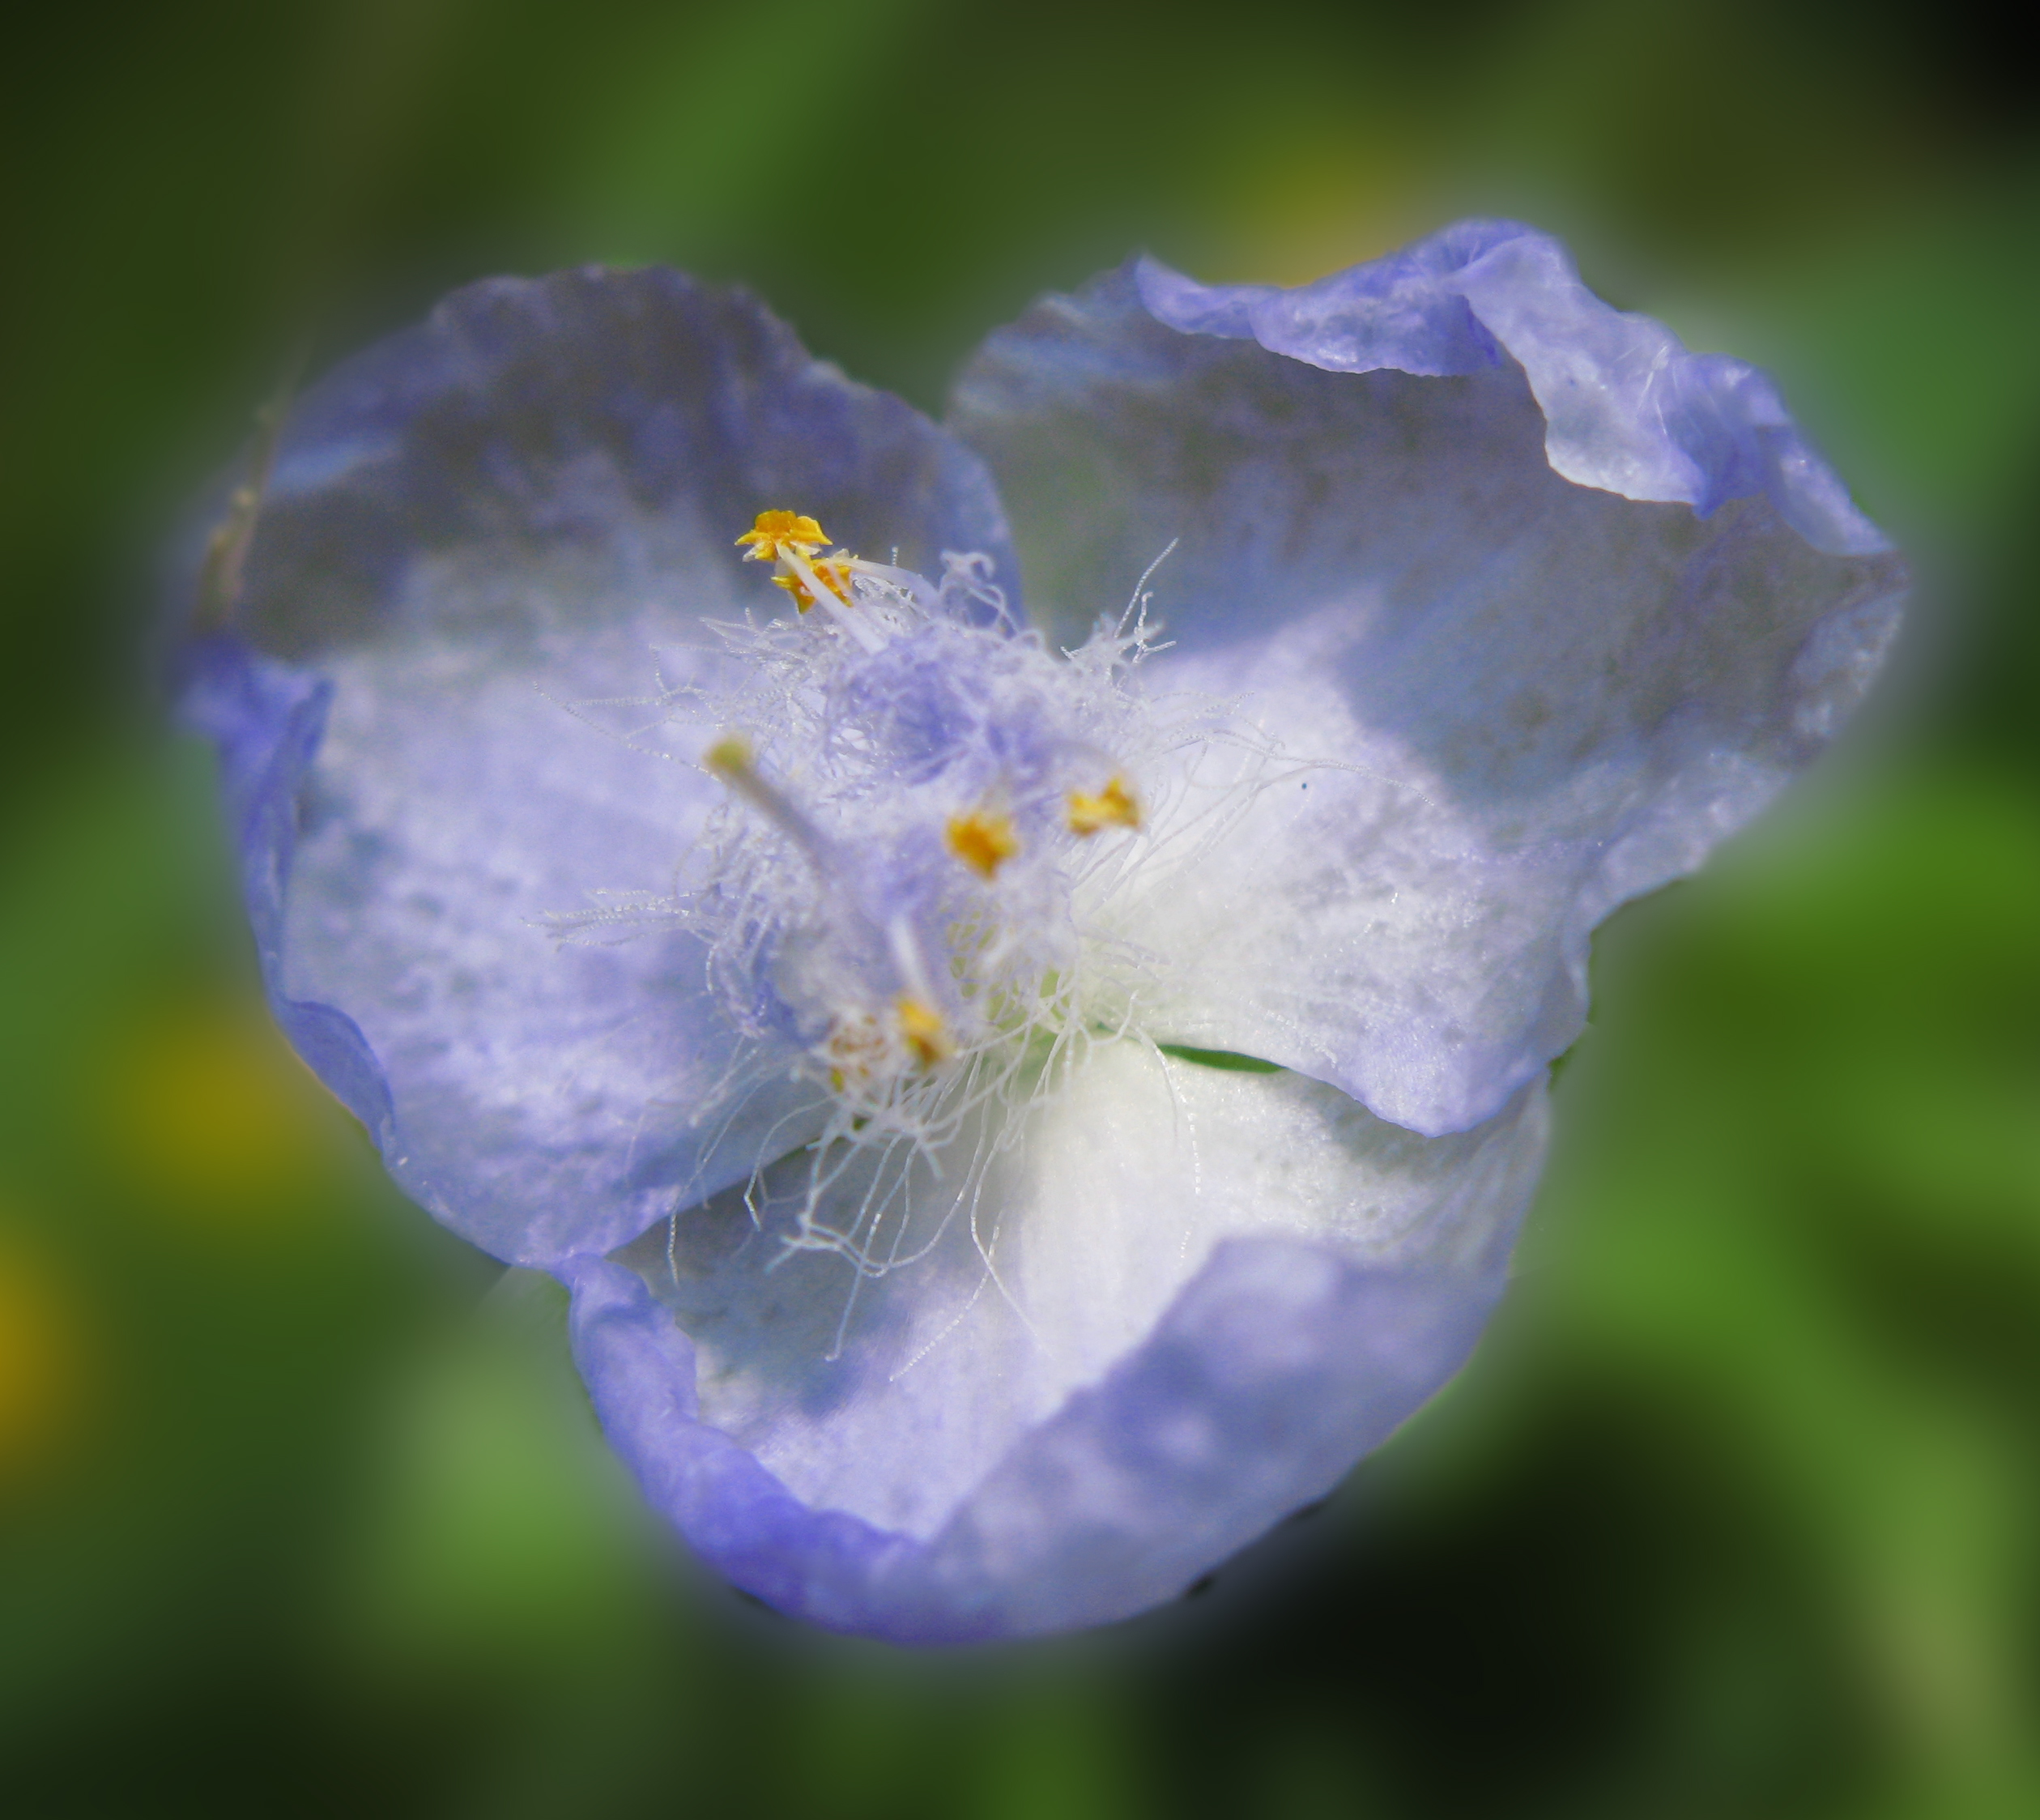
nature, blossom, plant, photography, flower, petal, high, blue, flora, wildflower, close up, forget me not, hires, flowerpicturesnolimits, hi, res, g7, macro photography, flowering plant, dayflower, plant stem, land plant, violet family, dayflower family